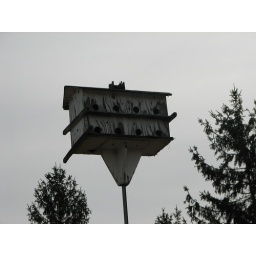
This is a bird house in Wild acres park in Overland MO.